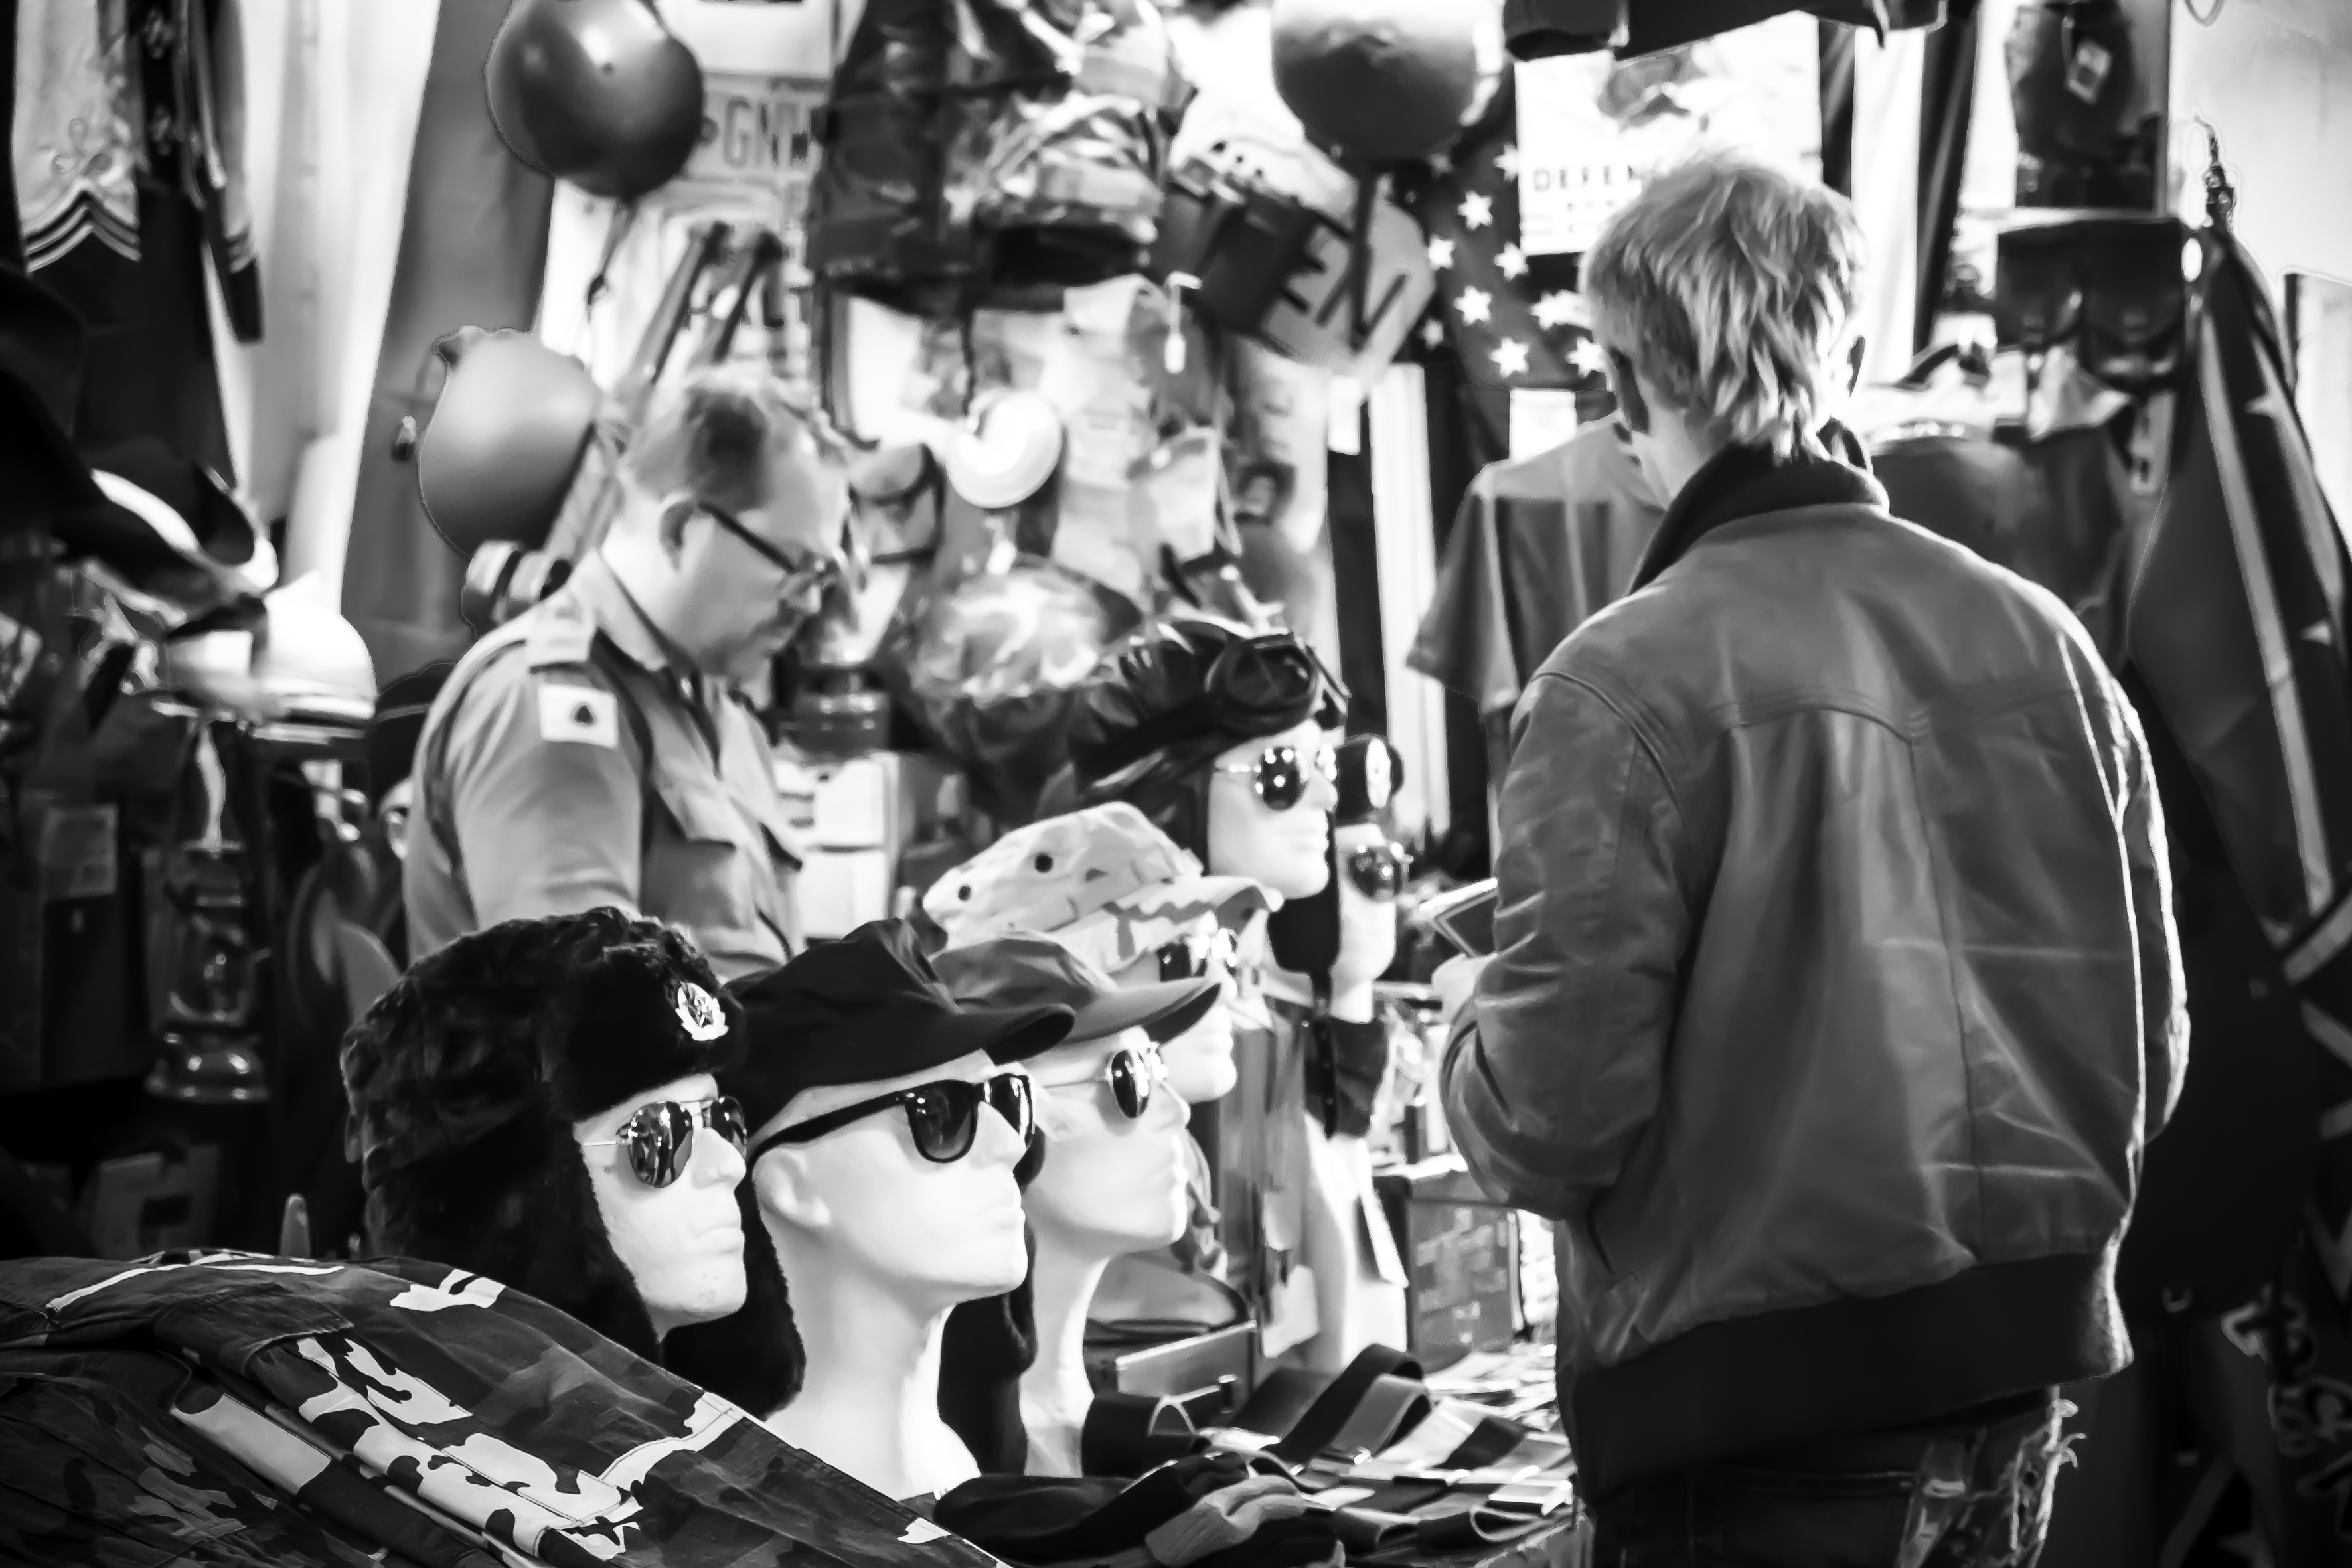
black and white, street, urban, crowd, travel, fujifilm, vehicle, fashion, iceland, black, monochrome, bw, blackandwhite, blackwhite, is, ngc, fuji, fujixt1, reykjavik, fujix, noireblanc, monochrome photography